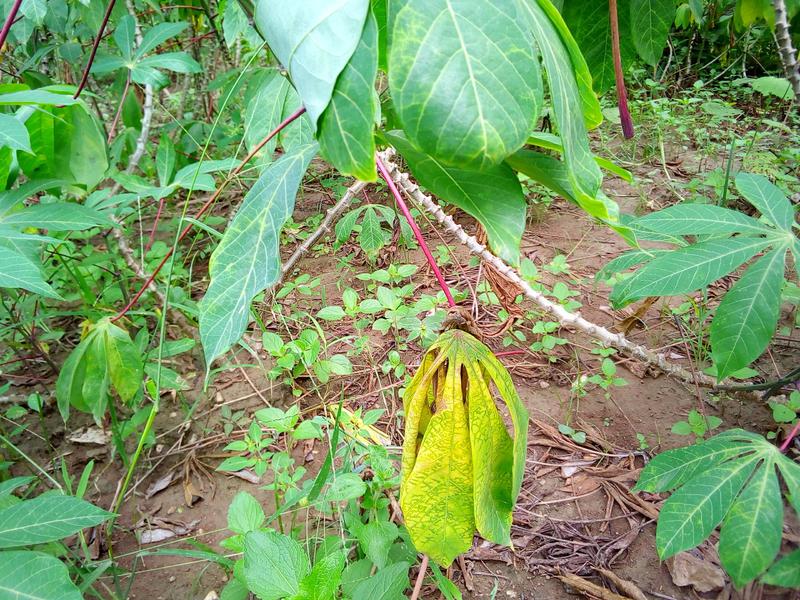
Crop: cassava
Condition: brown_streak_disease